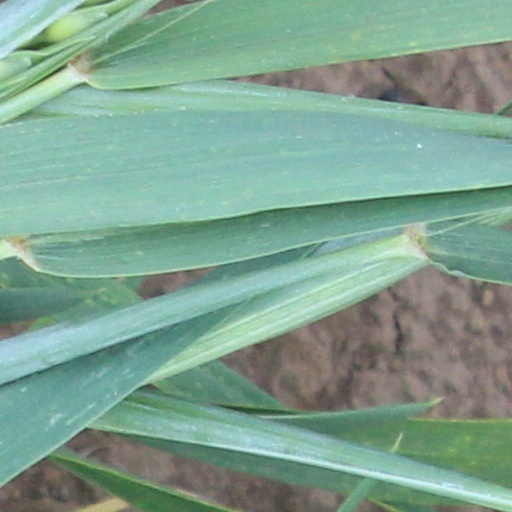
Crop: wheat